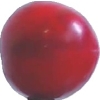
Label: cherry_wax_red